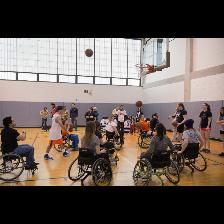
Label: Human